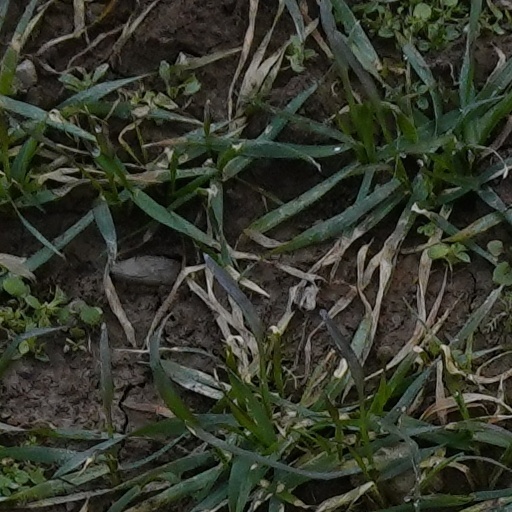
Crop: wheat